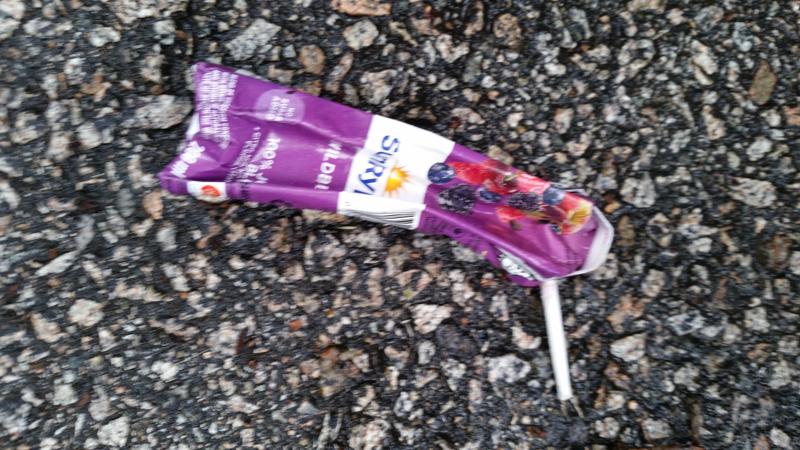
Waste category: cardboard